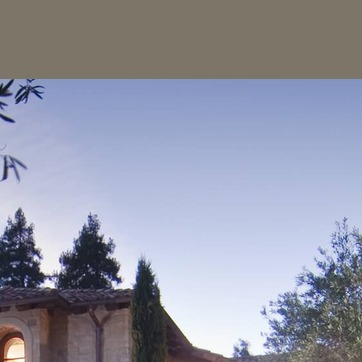
Material: sky